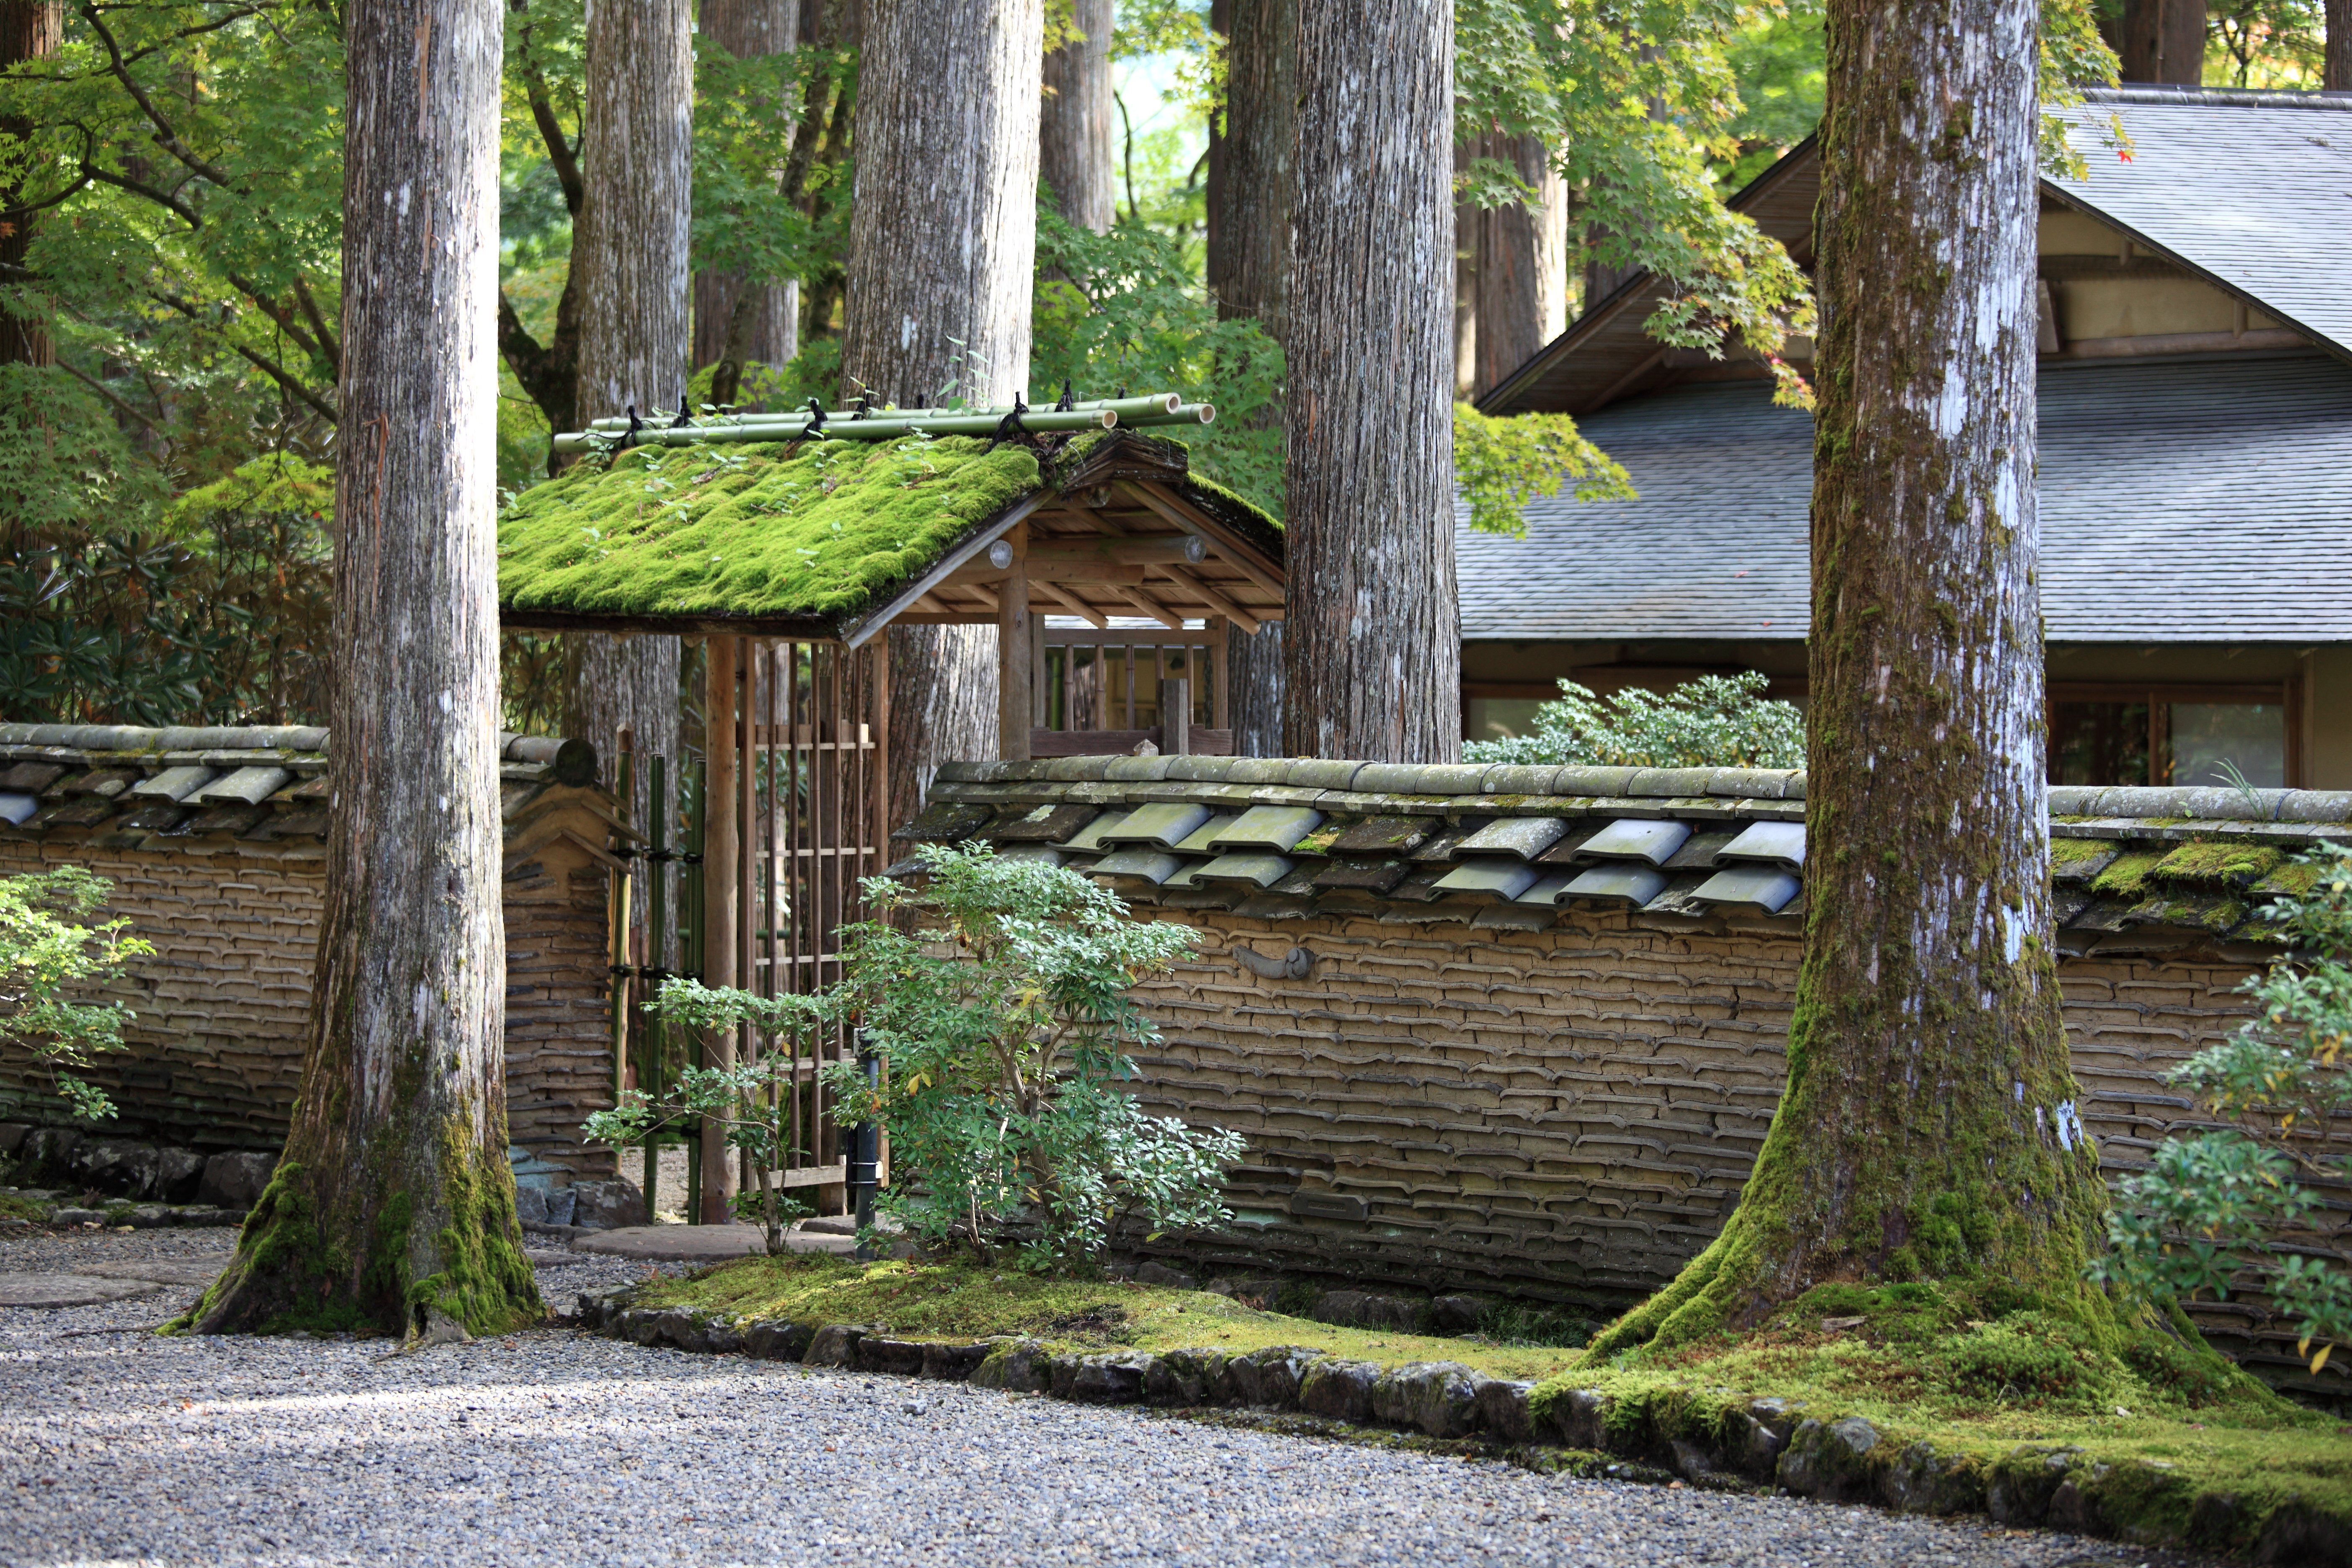
tree, fence, wood, house, flower, home, high, jungle, cottage, backyard, botany, garden, roofing, tiles, shrine, tochigi, 5d, hires, estate, woodland, yard, markii, hi, res, resolution, kanuma, furuminejinja, kohohen, kawarabei